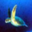
Label: turtle